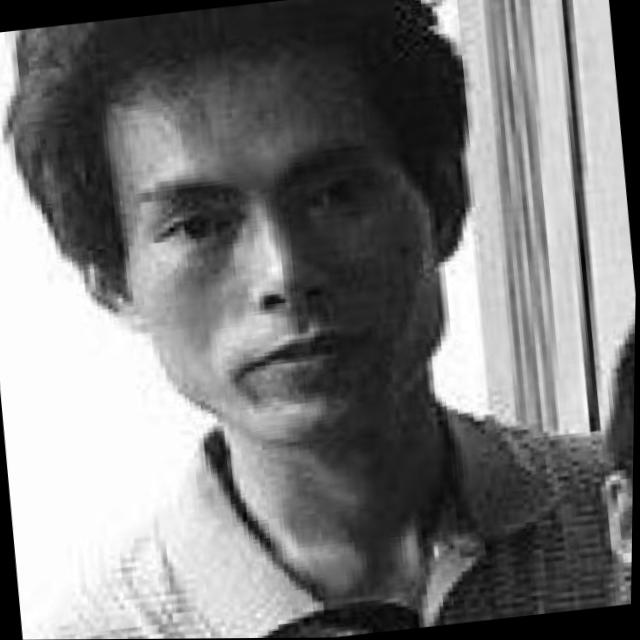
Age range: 21-44